The Dynamics

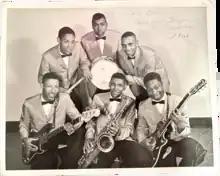
The Dynamics

In the late 1960s the group was managed by Ted White, who married Aretha Franklin. The group released two full-length albums and charted three hits on the U.S. R&B charts in 1973–74.